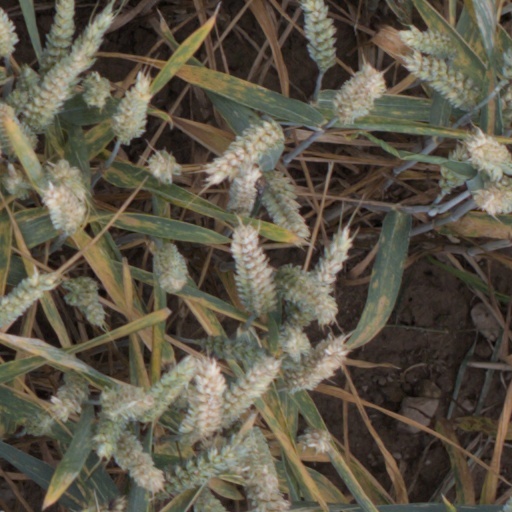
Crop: wheat